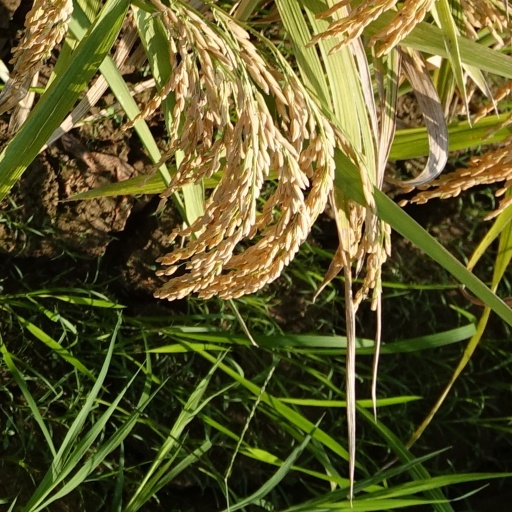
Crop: rice